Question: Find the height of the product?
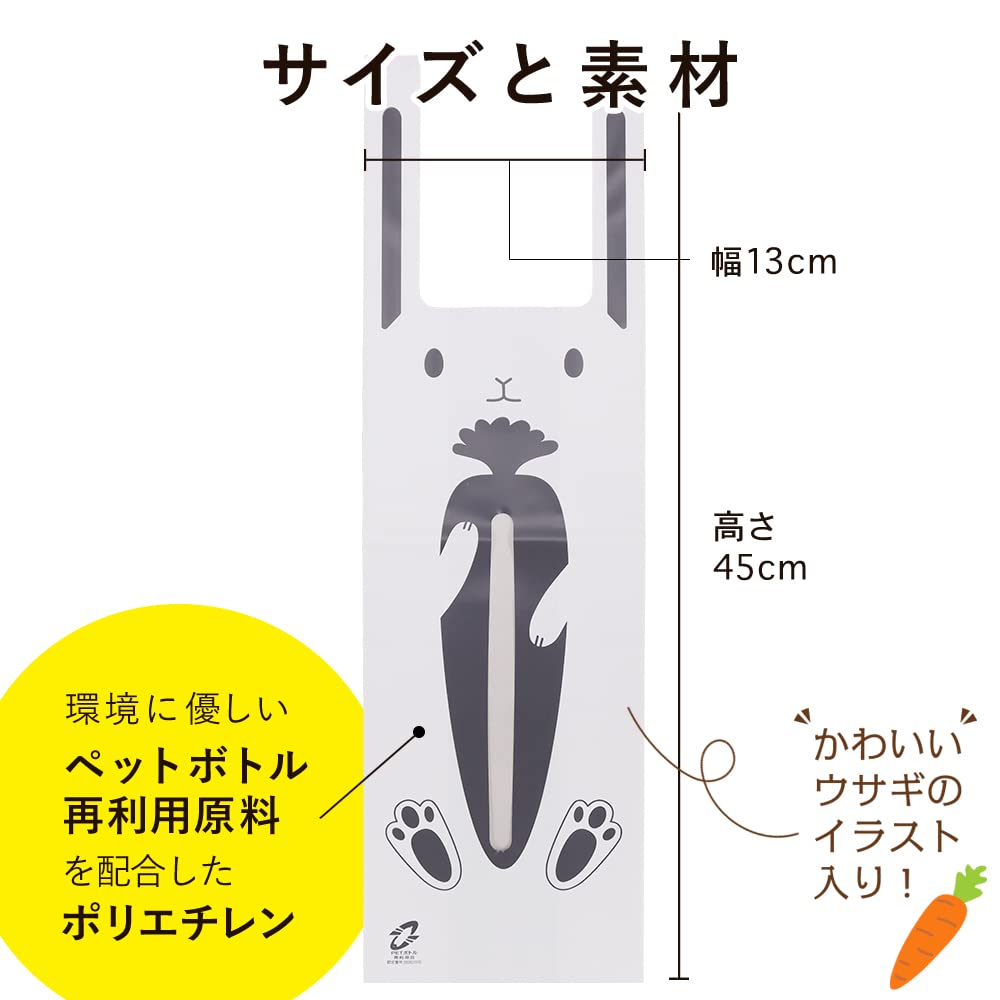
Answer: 13.0 centimetre